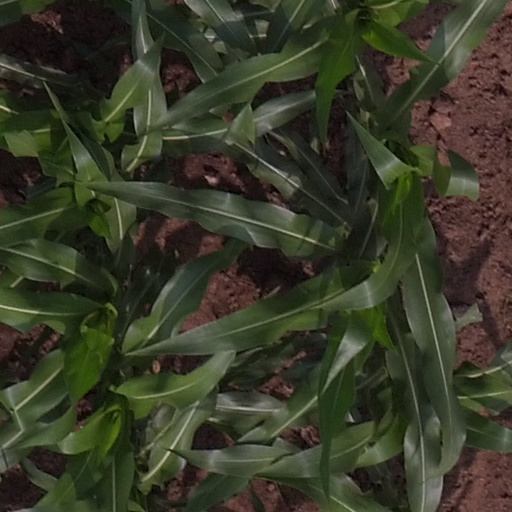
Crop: maize; corn